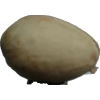
Label: pistachio